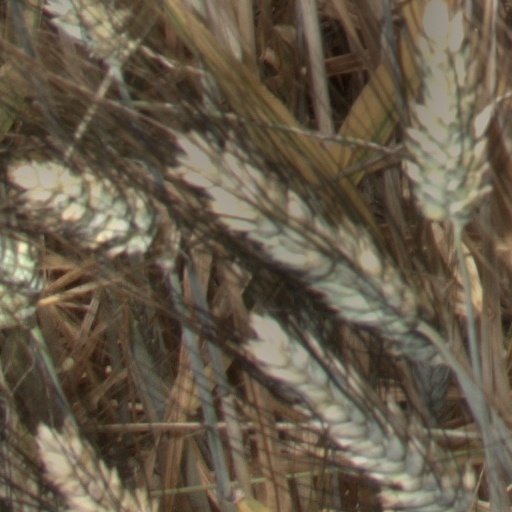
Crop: wheat